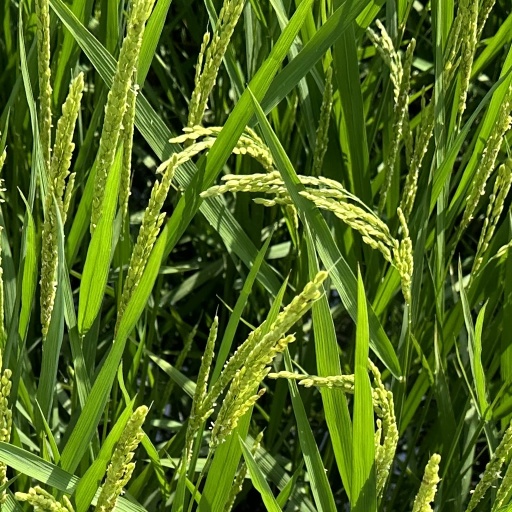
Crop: rice